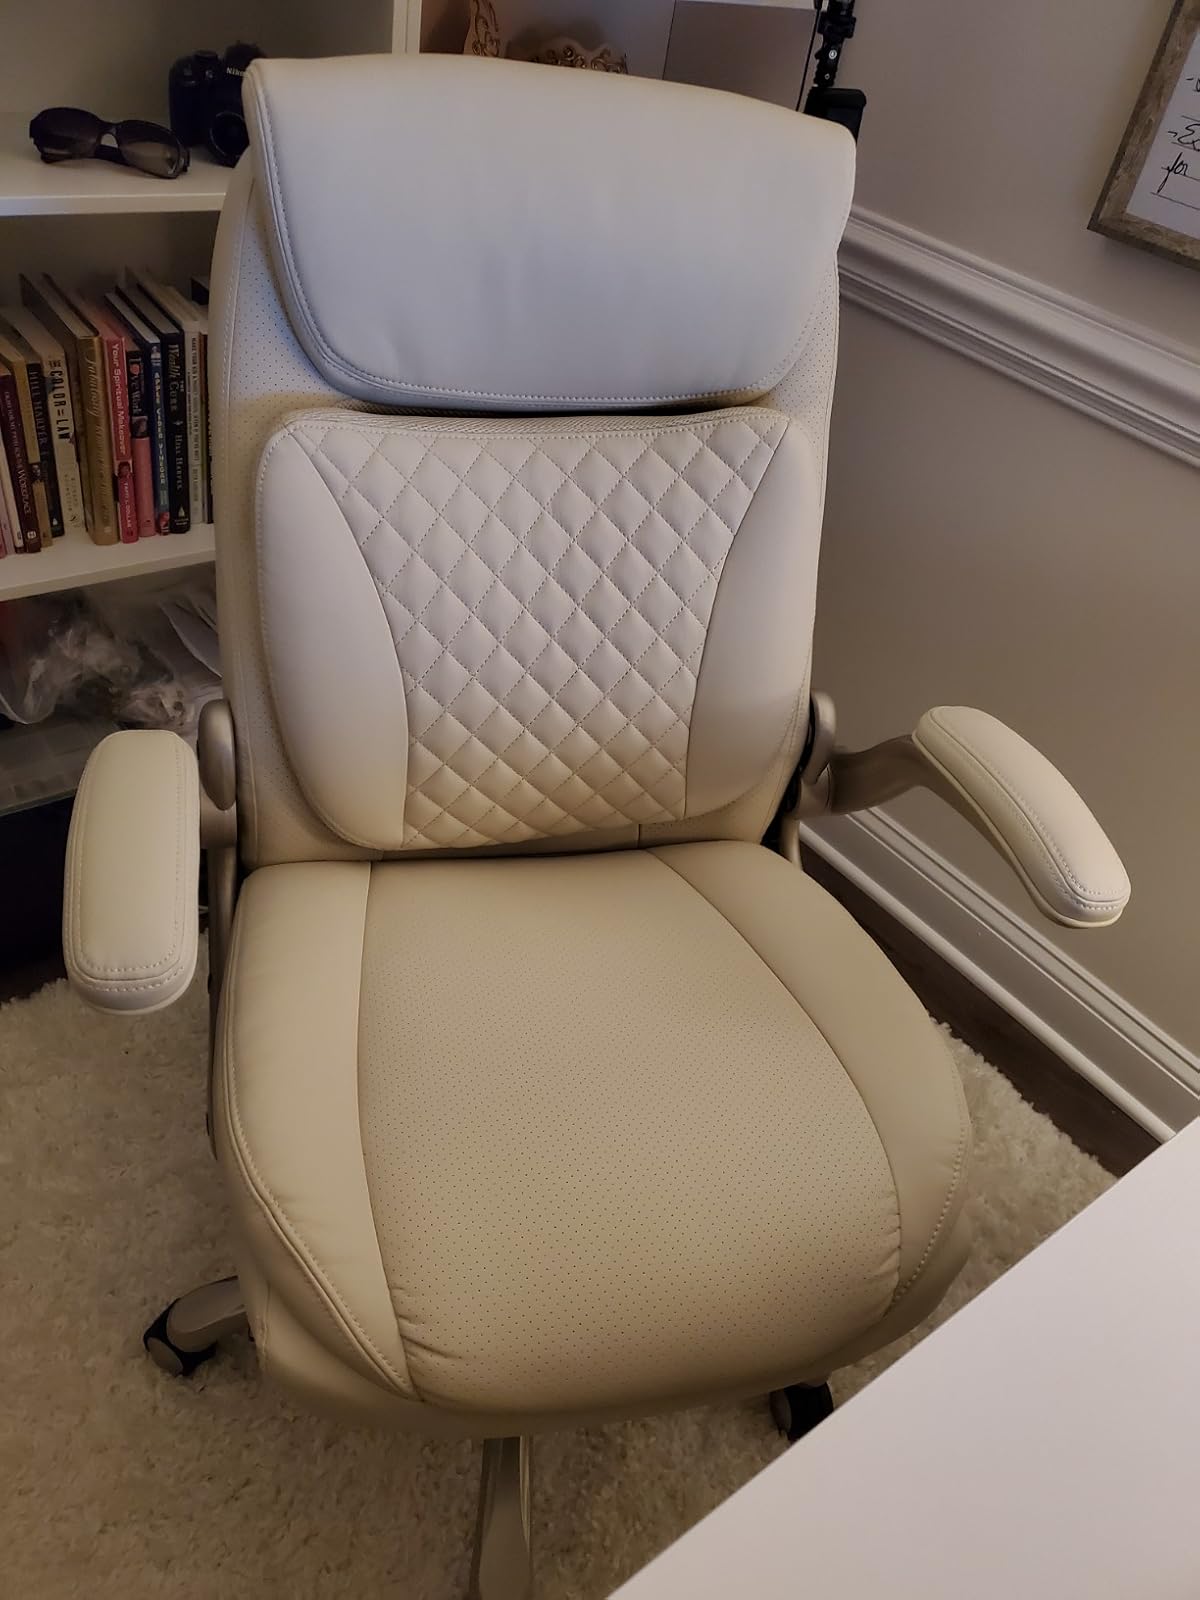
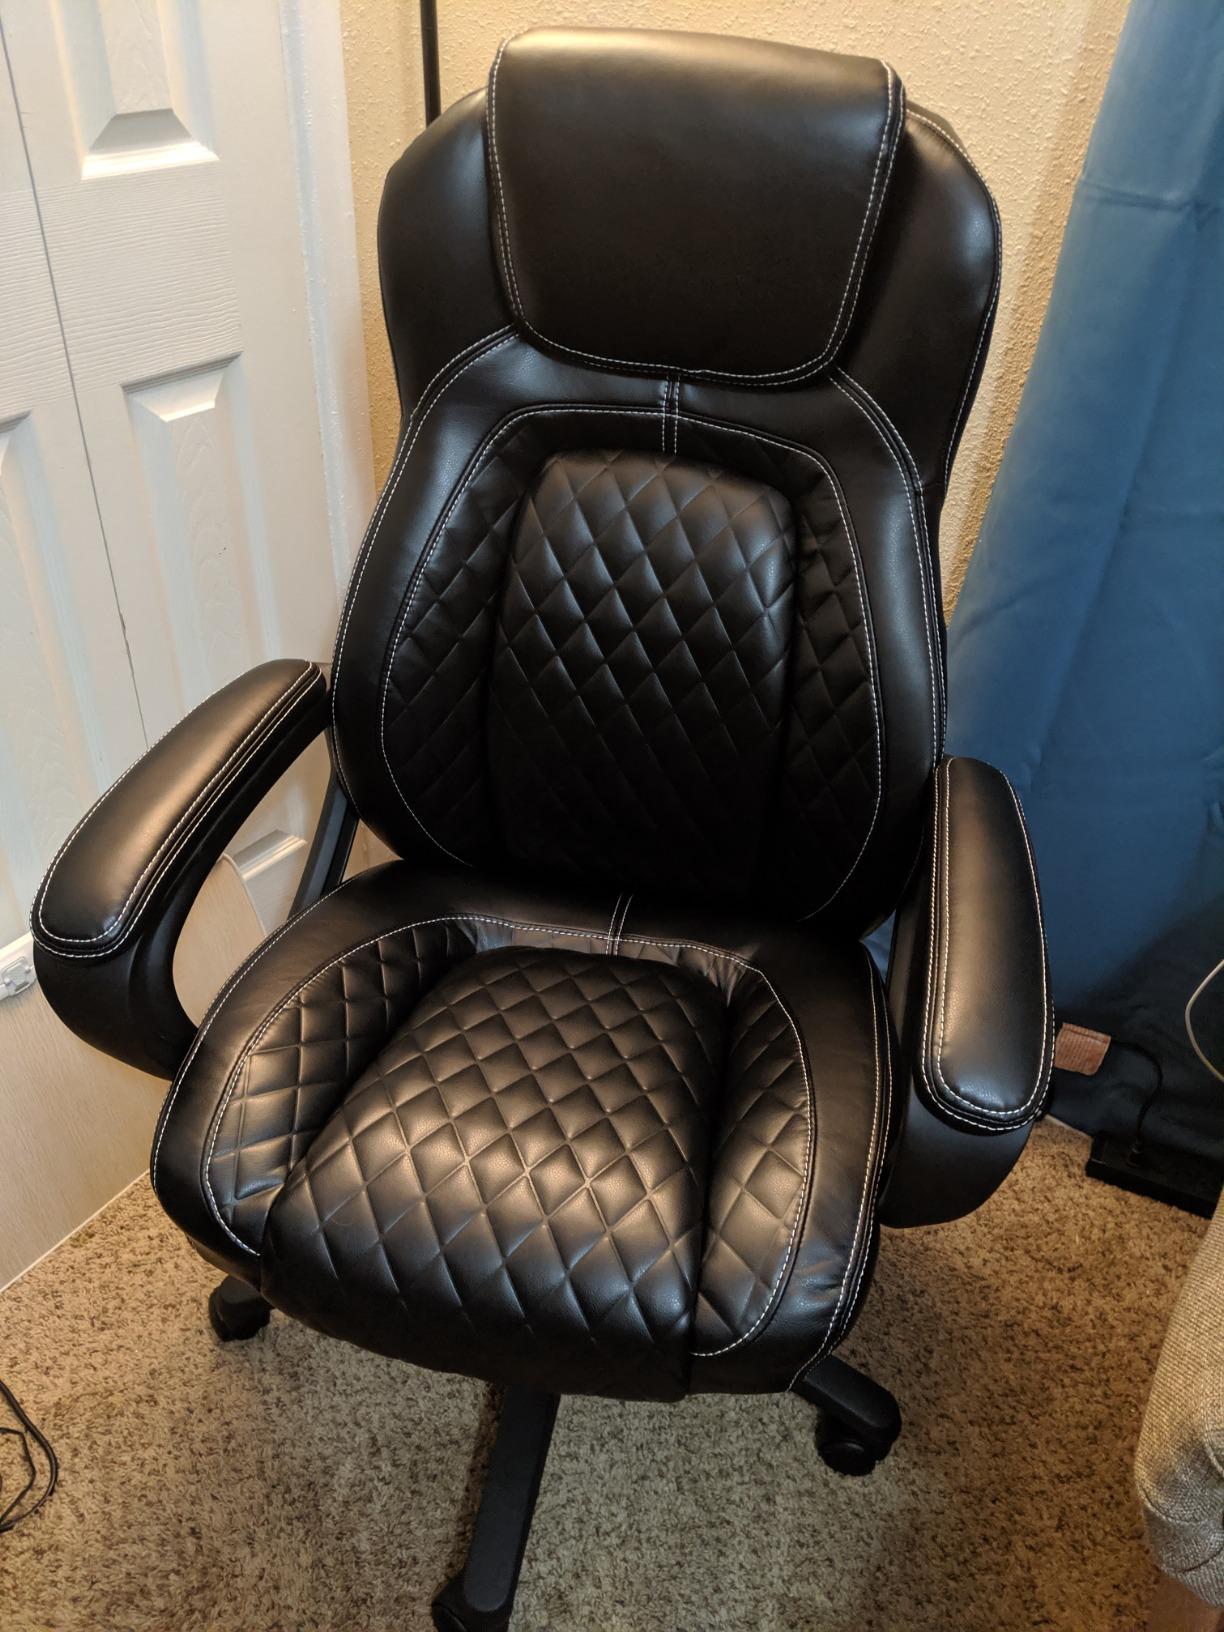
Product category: items_chair
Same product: no